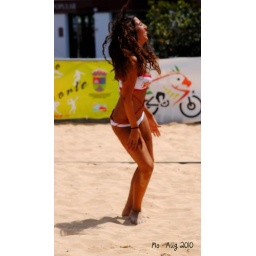
PR girl dancing at the beach volleyball tournament in Lanzarote.